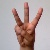
The image shows a hand gesture representing the letter 'W' in Indian Sign Language.